Wildlife of Brunei

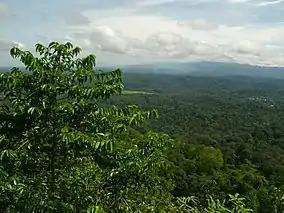

Ecosystem threats in the country includes land development, pollution, encroachment, climate change and invasive species. Meanwhile threats to the species includes poaching, collection and invasive alien species. These risks are fuelled by a number of factors, including economic expansion, the desire for products and services, the demand for exotic meat, traditional and herbal medicines, wild ornamental plants, and tourism in pristine places. These have resulted in the loss of species, habitat, ecosystem fragmentation, inland water pollution, and ecological benefits. There are also new dangers to biodiversity, such climate change. Numerous species are obtained to provide the global demand for meat, pets, luxury goods, medicines, and zoos.